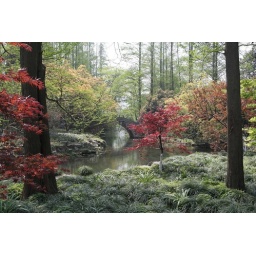
A small bridge in the heart of the forest adjacent to the West Lake.